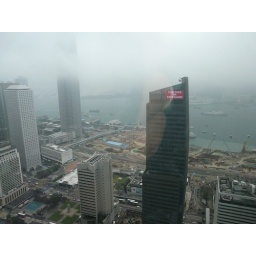
View over the harbour - 43rd floor Bank of China building